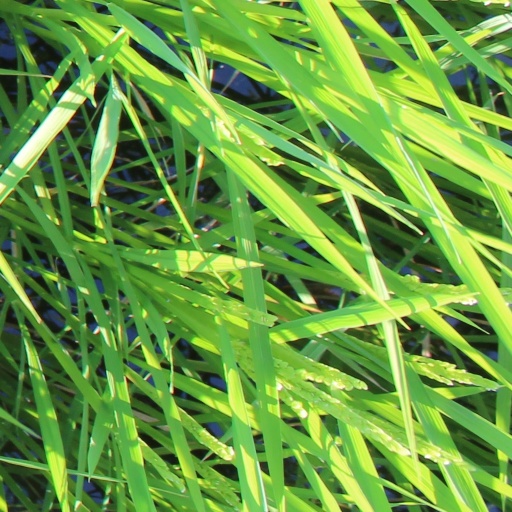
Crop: rice